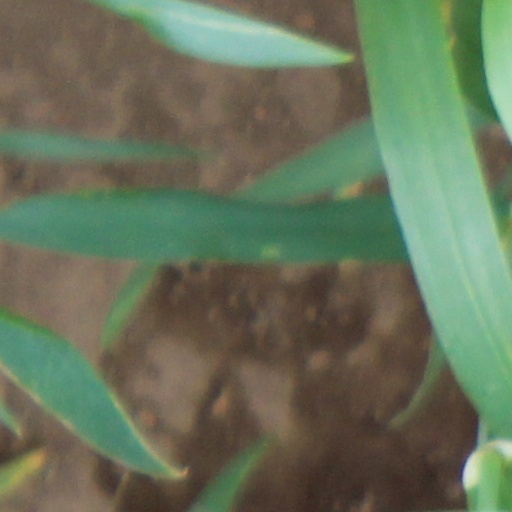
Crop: wheat